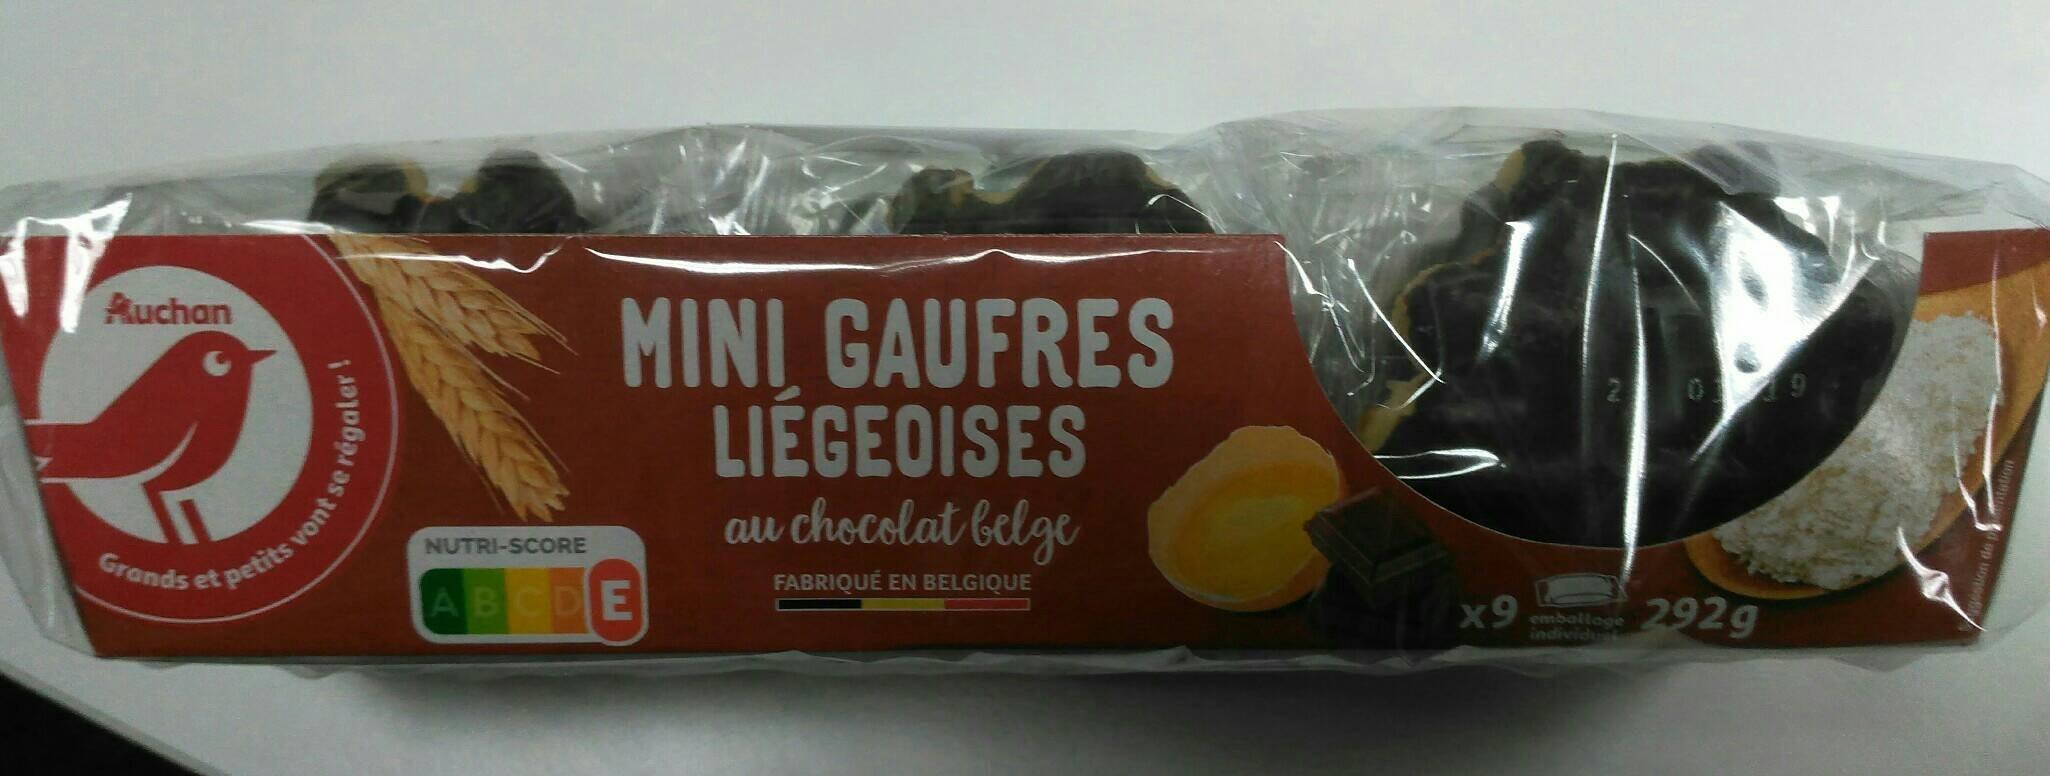
Nutri-Score label: nutriscore-e